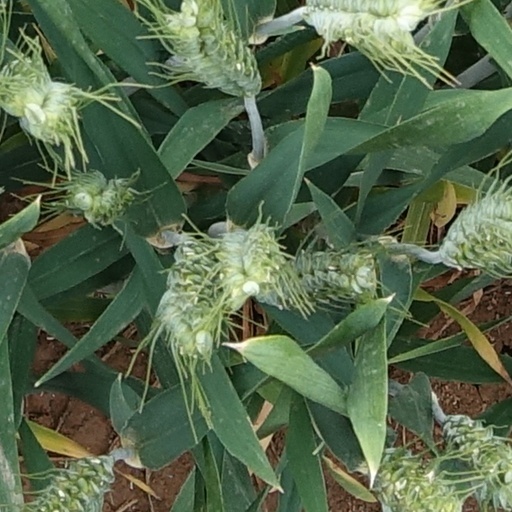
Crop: wheat